Dean of Belfast

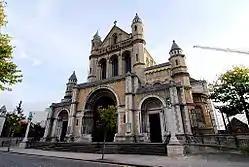
St Anne's Cathedral, Belfast

The Dean of Belfast is the senior official of St Anne's Cathedral in the city of Belfast, Northern Ireland and head of the Chapter, its governing body.